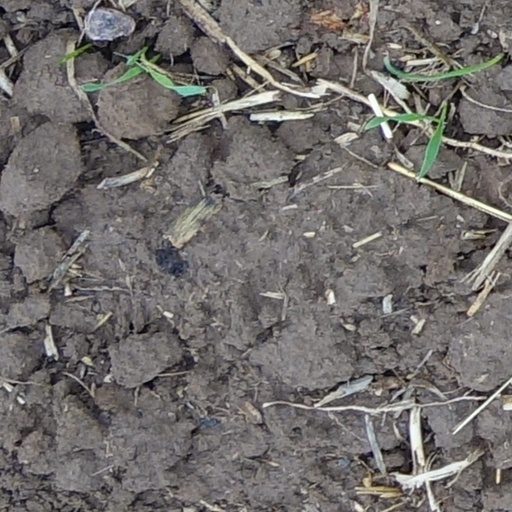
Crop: wheat